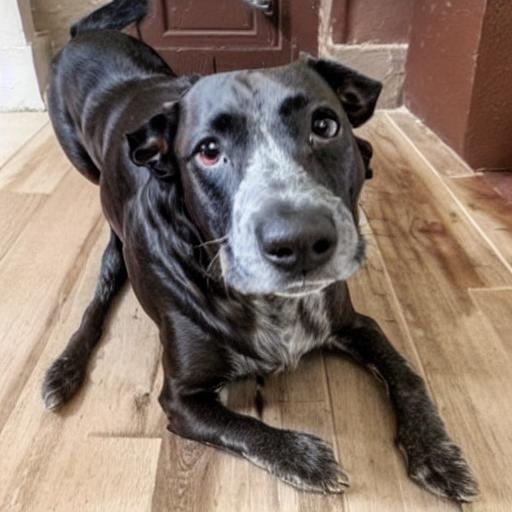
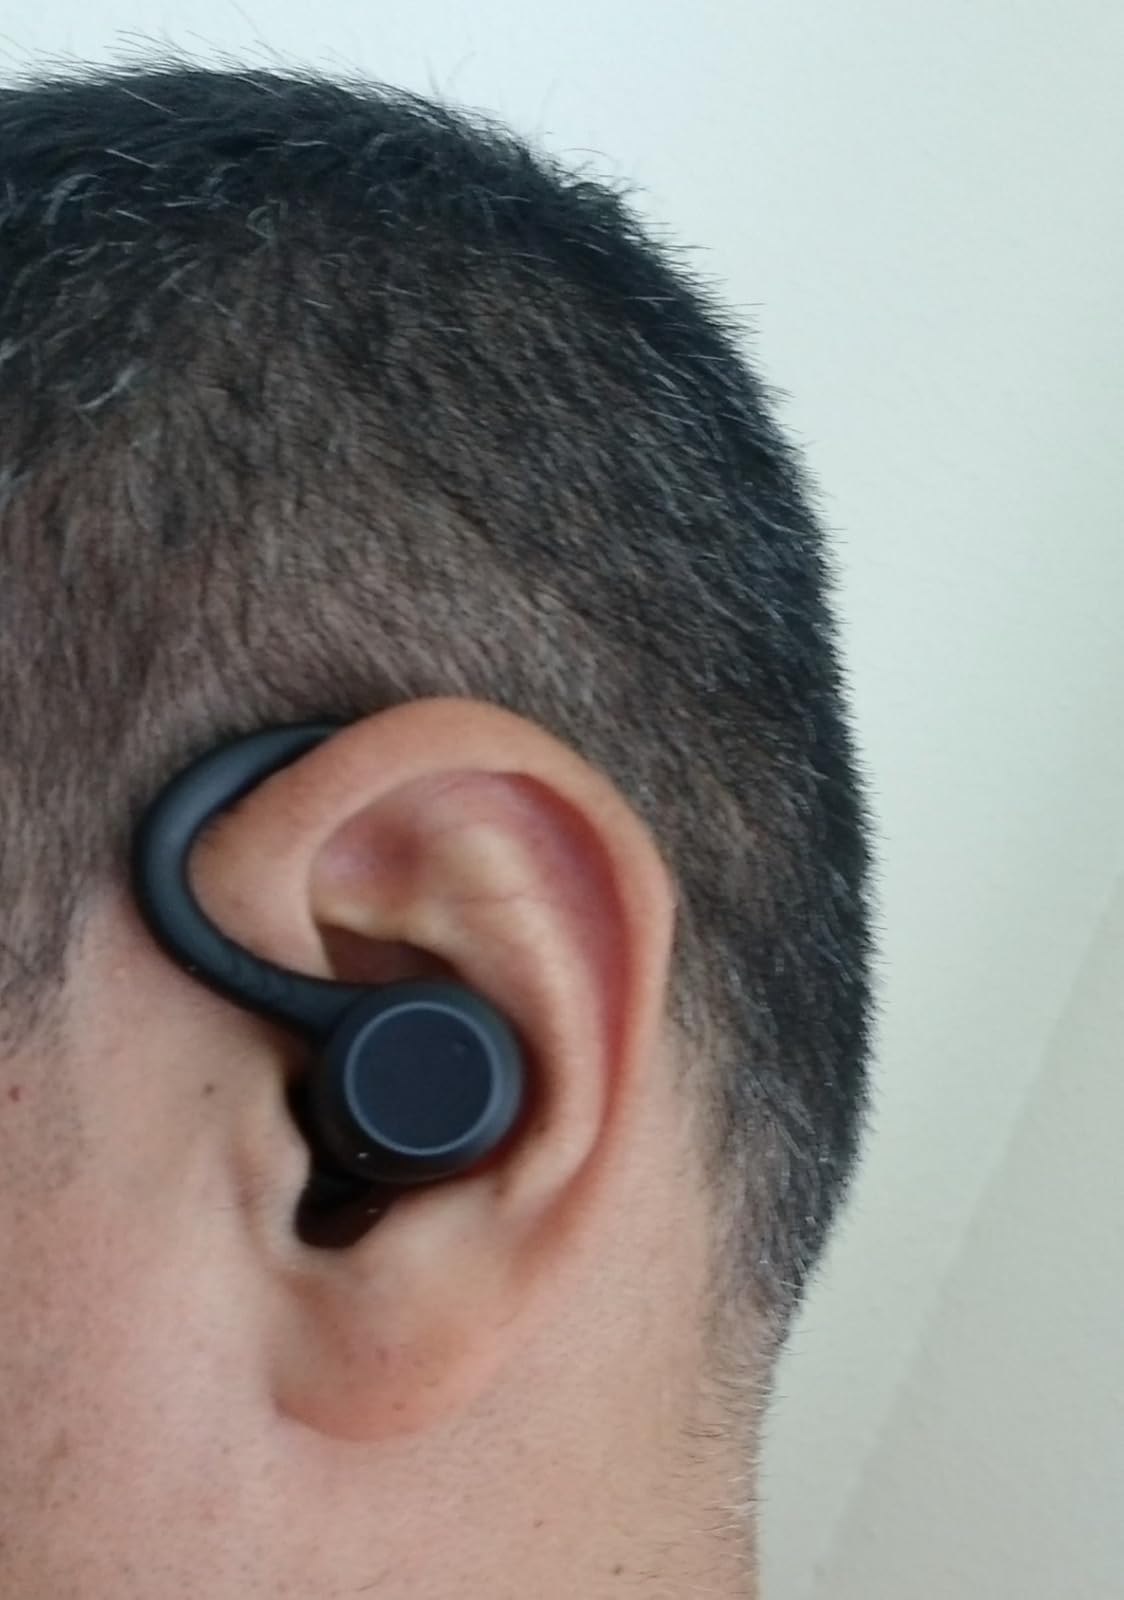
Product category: earbuds
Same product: no